Laurence Trimble

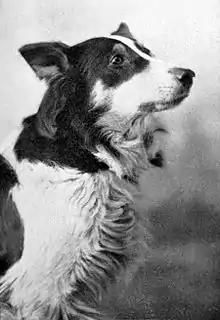
Jean, the Vitagraph Dog

Laurence Norwood Trimble was born February 15, 1885, in Robbinston, Maine. He grew up on a rocky farm near the Bay of Fundy. "I wanted a dog more than anything, but my family could not afford to let me have one," he later wrote. "By the time I had worked my way through school I had owned a number of dogs. Mostly they had bad reputations and nobody else wanted them, but I loved them and learned from them."